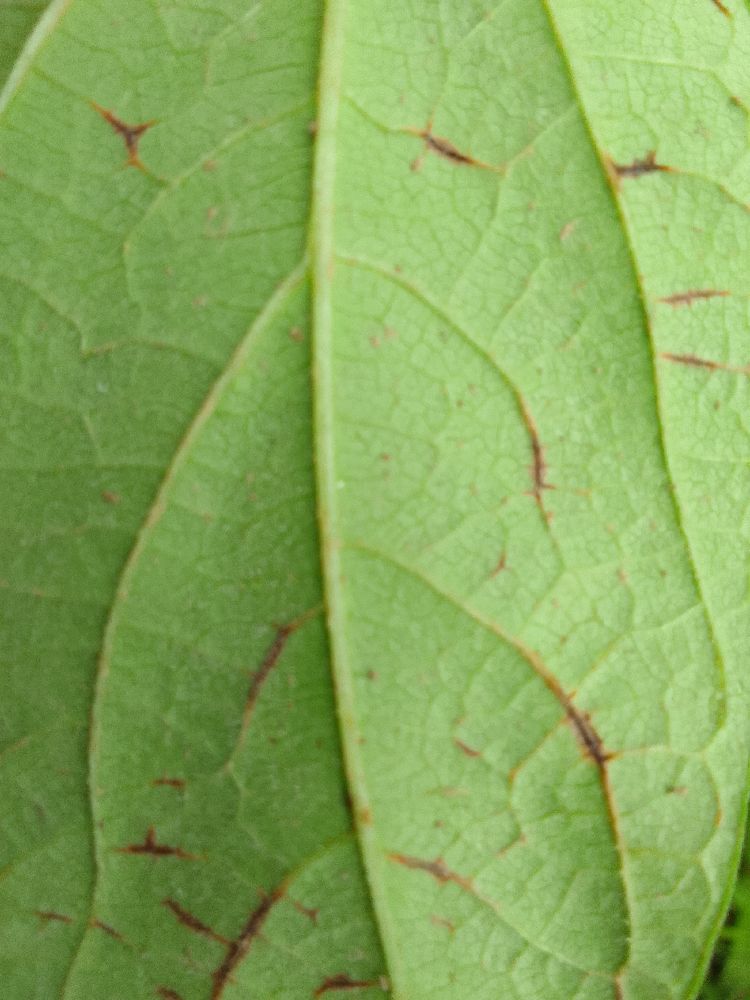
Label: anthracnose